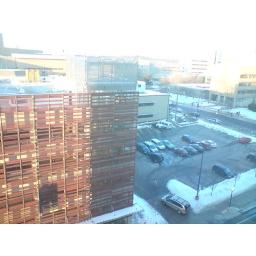
view from window near lab desk